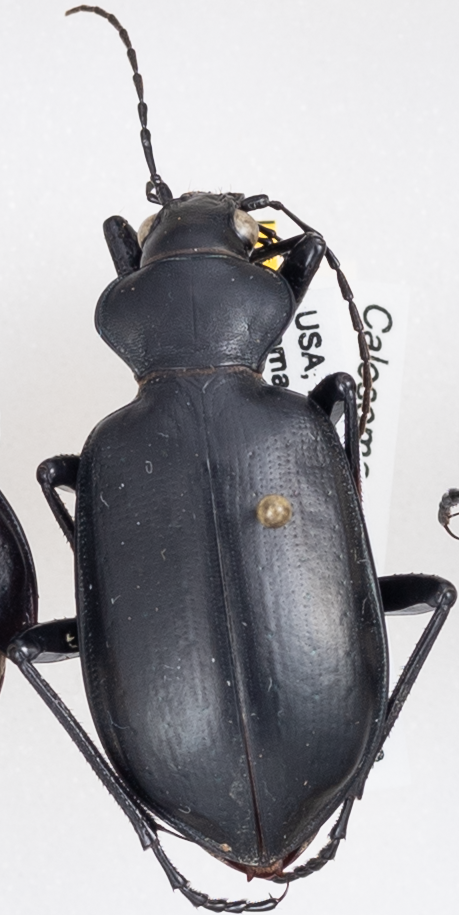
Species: Calosoma peregrinator
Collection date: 2021-08-03
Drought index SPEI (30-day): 0.54
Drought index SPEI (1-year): -1.01
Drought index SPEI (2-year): -0.32